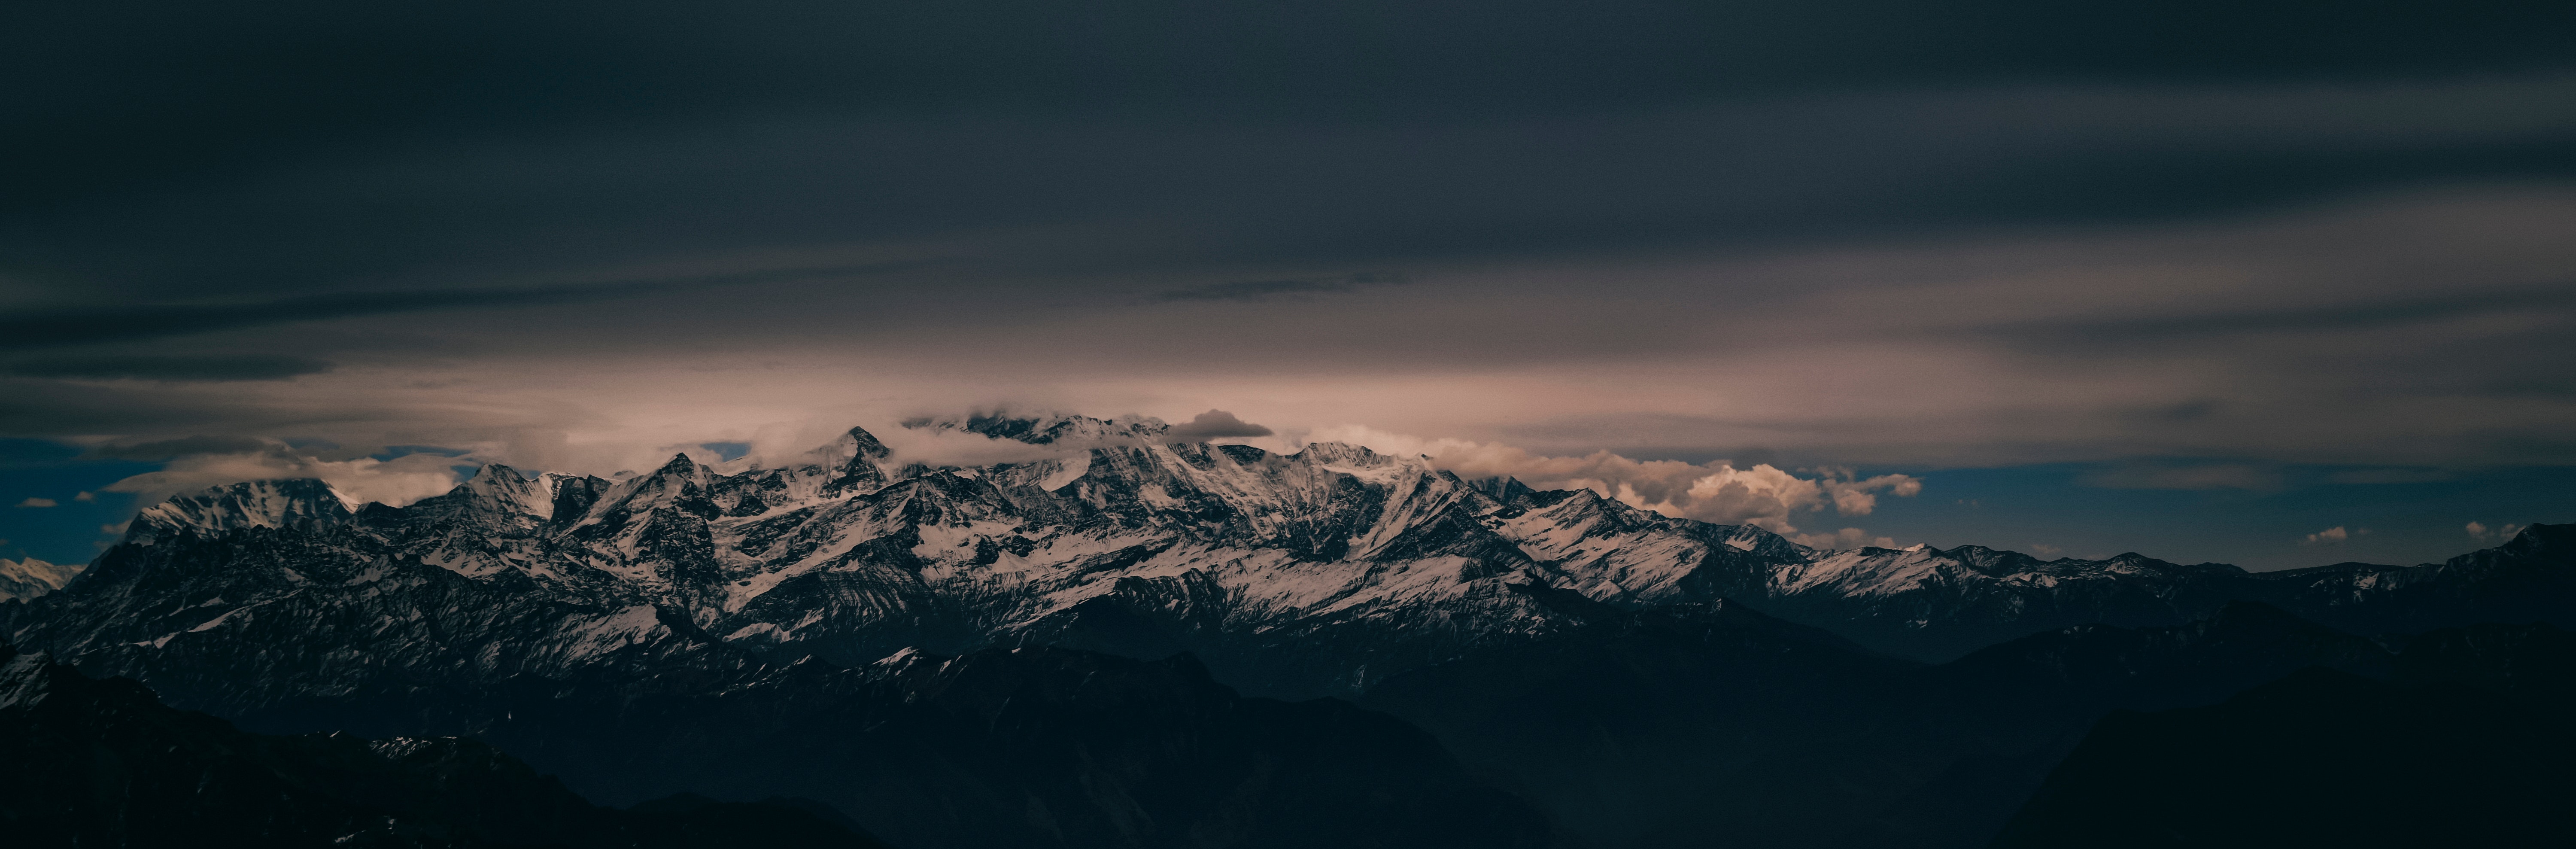
mountainous landforms, mountain, sky, mountain range, cloud, alps, ridge, atmospheric phenomenon, atmosphere, massif, winter, summit, snow, hill, fell, horizon, highland, evening, landscape, photography, hill station, mount scenery, night, sunlight, meteorological phenomenon, glacier, world, glacial landform, panorama, dusk